Gabii

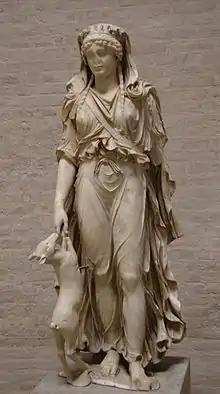
The ""Braschi" Diana", a Roman marble excavated in 1792 by Gavin Hamilton and sold to Luigi Braschi Onesti, who sold it to Ludwig of Bavaria (Glyptothek. Munich)

Gabii's importance in the earliest history of Rome is also apparent elsewhere: the adoption of the "cinctus Gabinus" (a method of draping the toga that leaves both arms free) by the Romans for certain ceremonies, the unique role it played for the augurs as seen from the specific term "ager Gabinus" used by these priests (Varro, Ling. 5,33), and its presence in a Roman formula of "devotio".